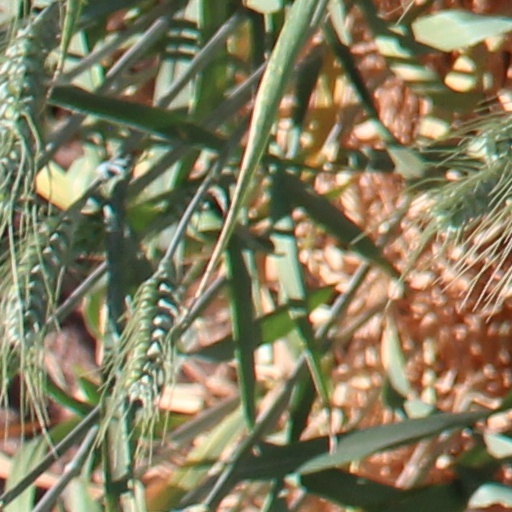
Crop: wheat